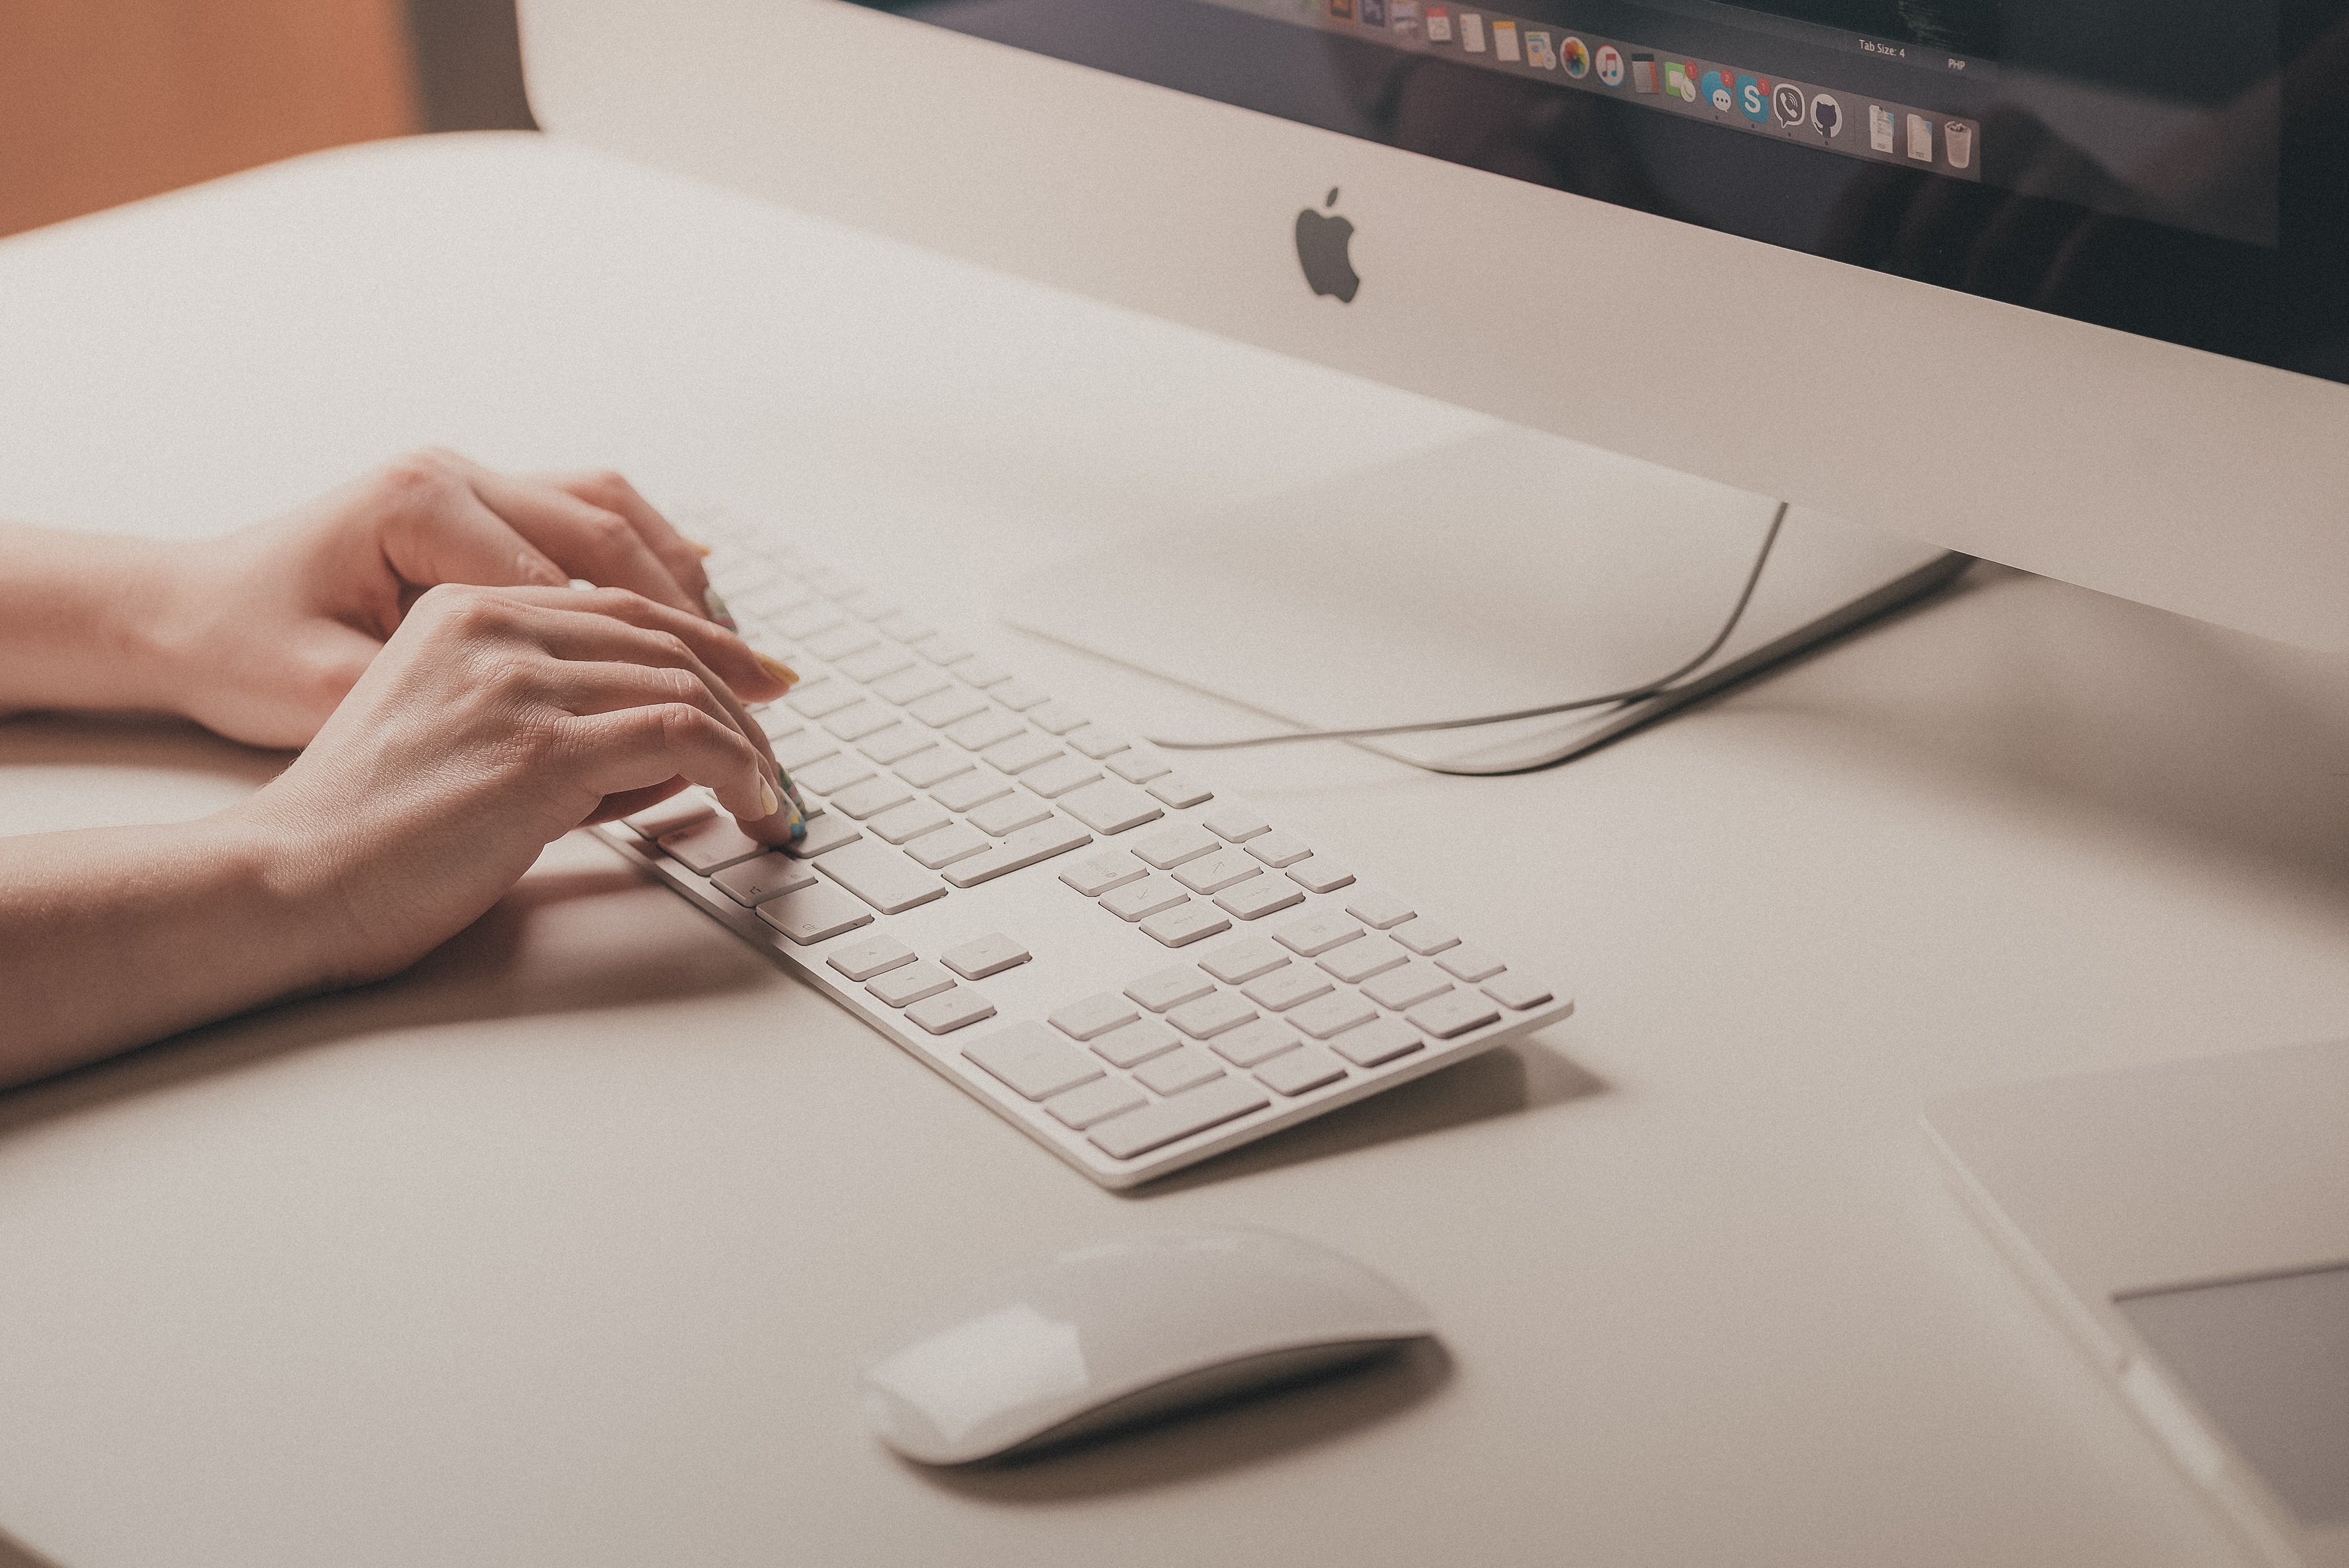
white, writing, design, art, hand, drawing, brand, shape, document, calligraphy